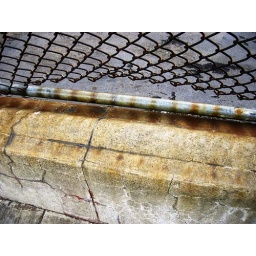
steel fence and frame rusting over a concrete retaining wall